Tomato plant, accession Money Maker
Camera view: tilt-top (135 deg); turntable rotation: 300 degrees
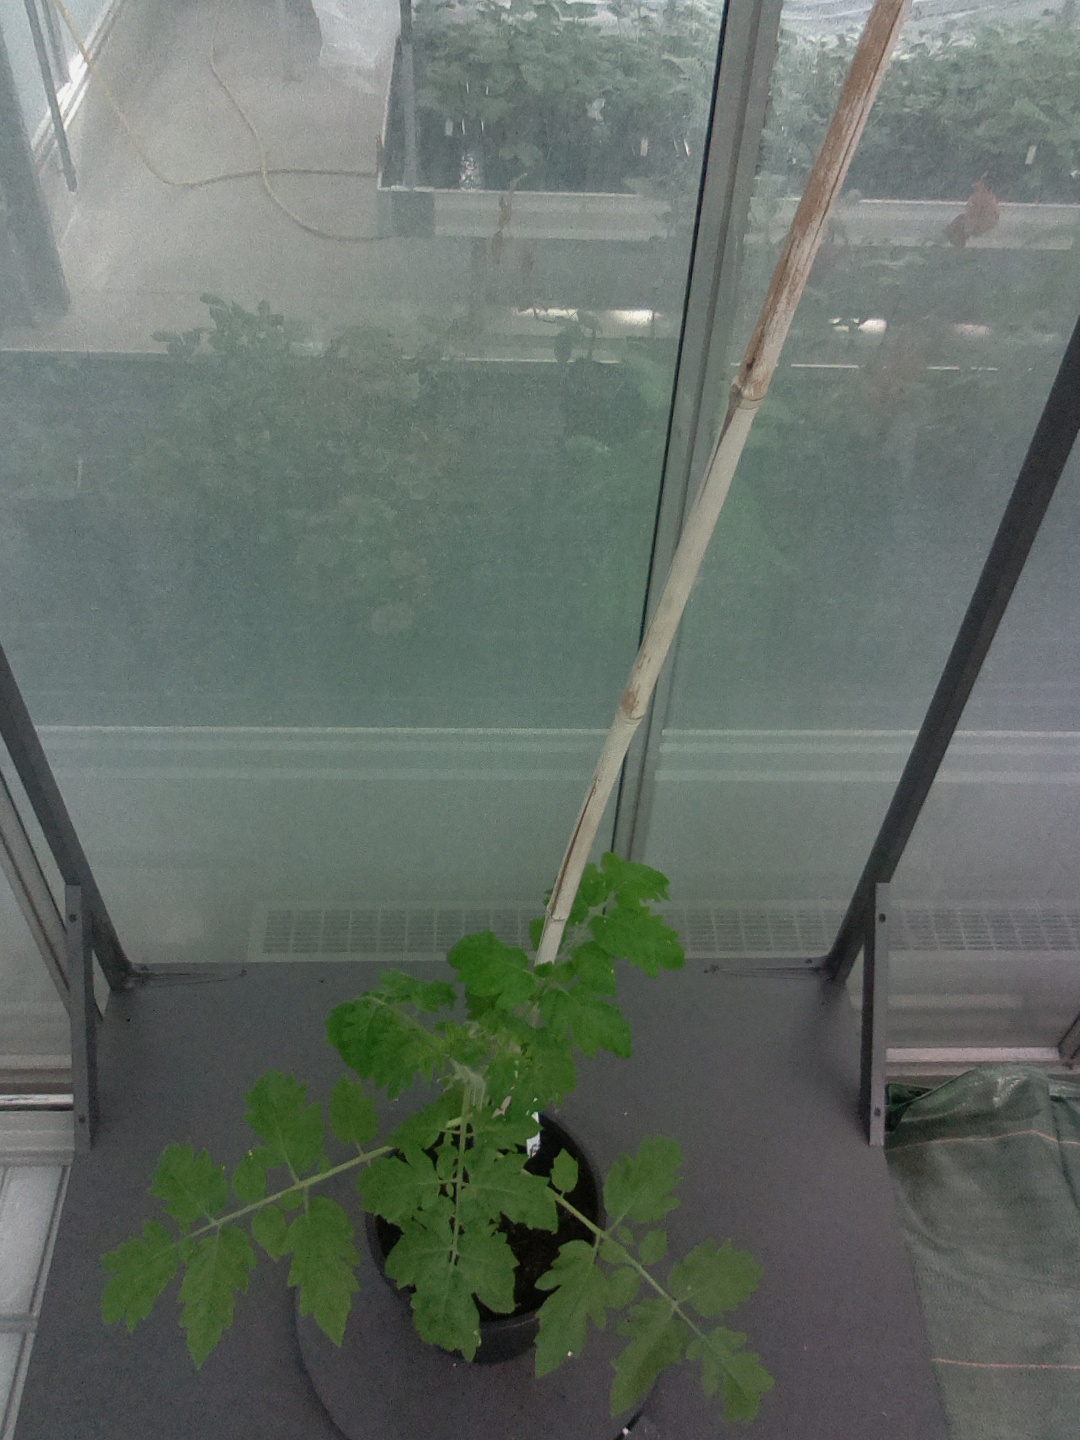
BBCH growth stage 14: 8 of true leaves visible